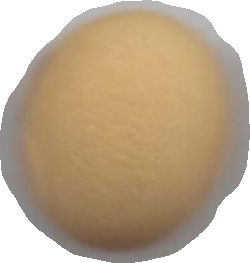
Variety: Dega